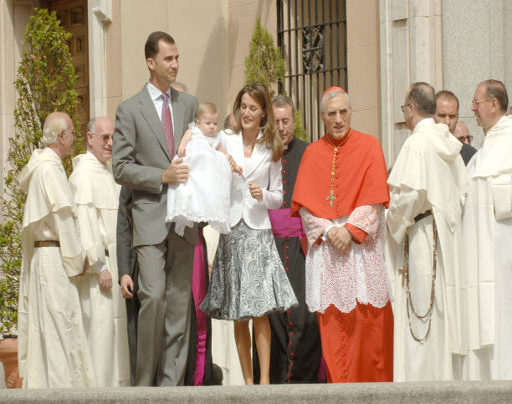
following the tradition , politician and noble person presented their daughter noble person to person .